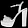
Label: Sandal